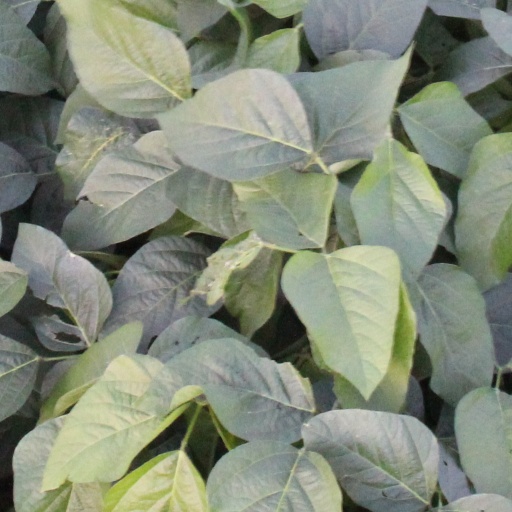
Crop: soybean